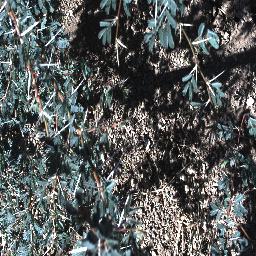
Label: prickly_acacia